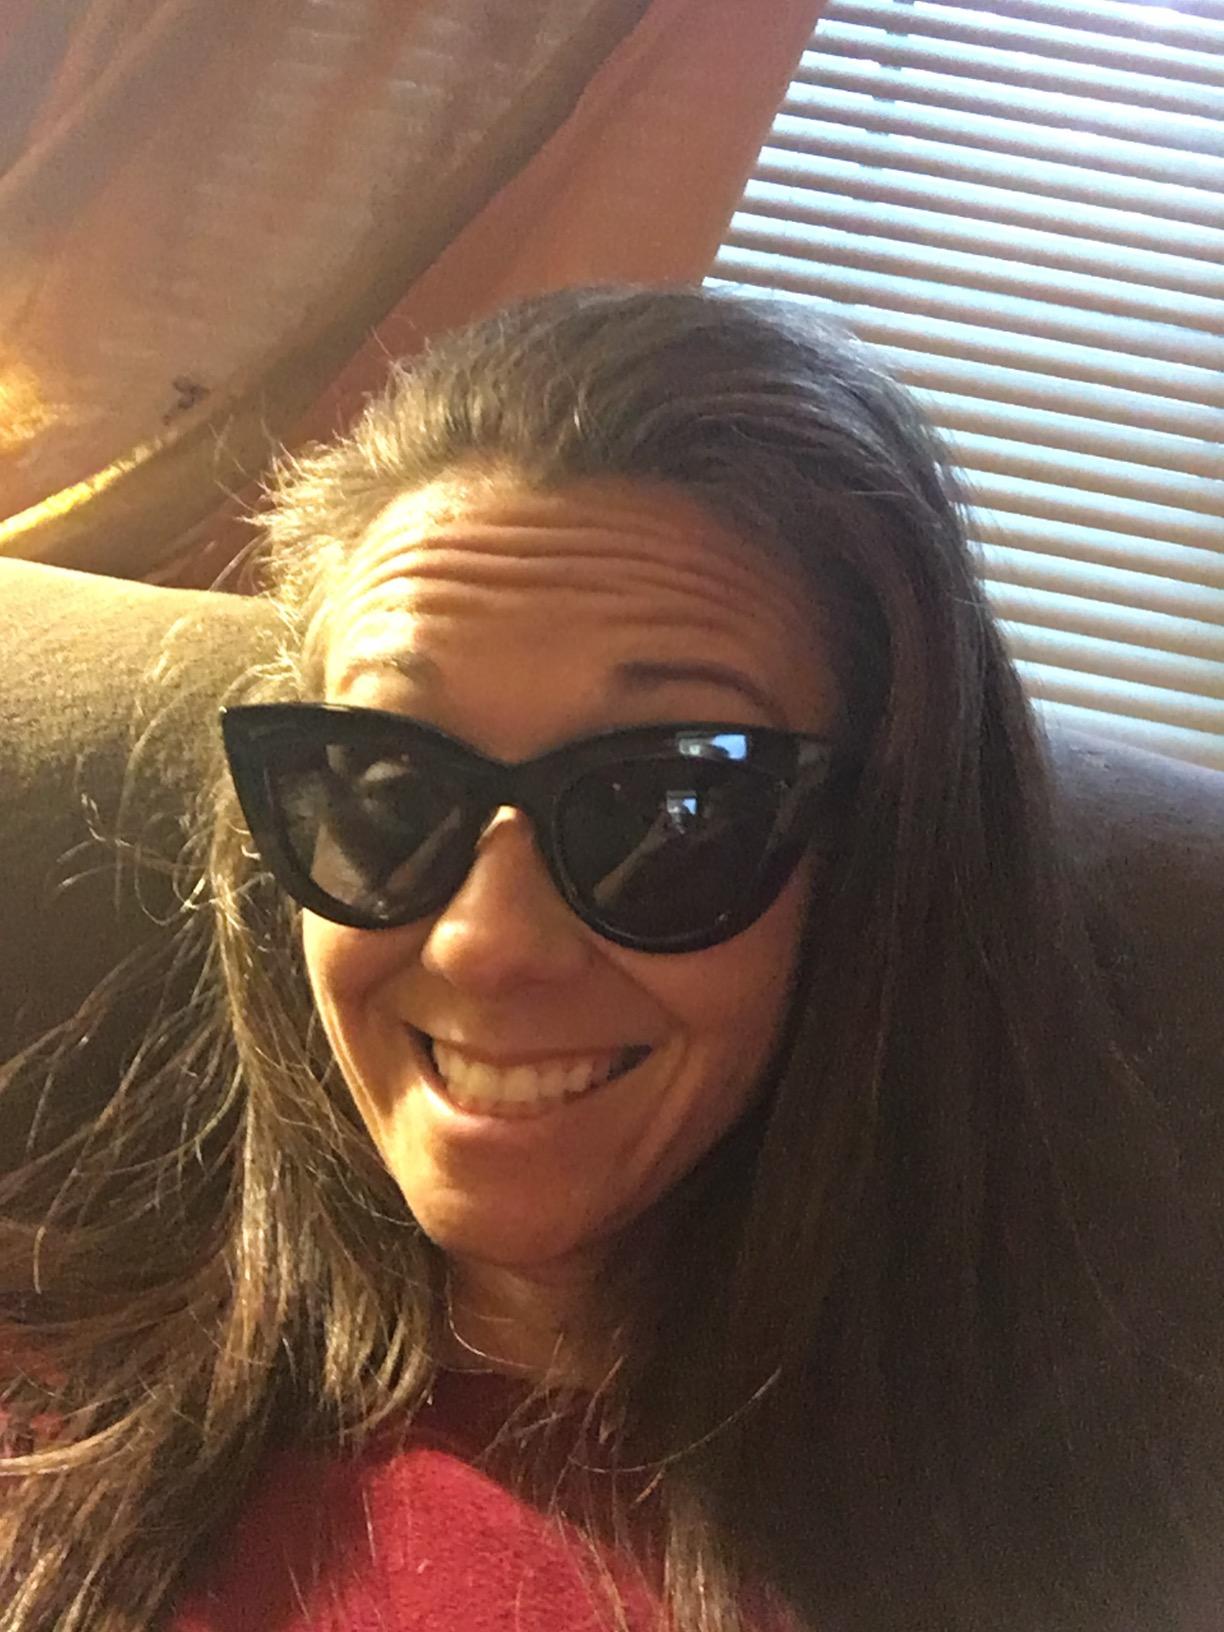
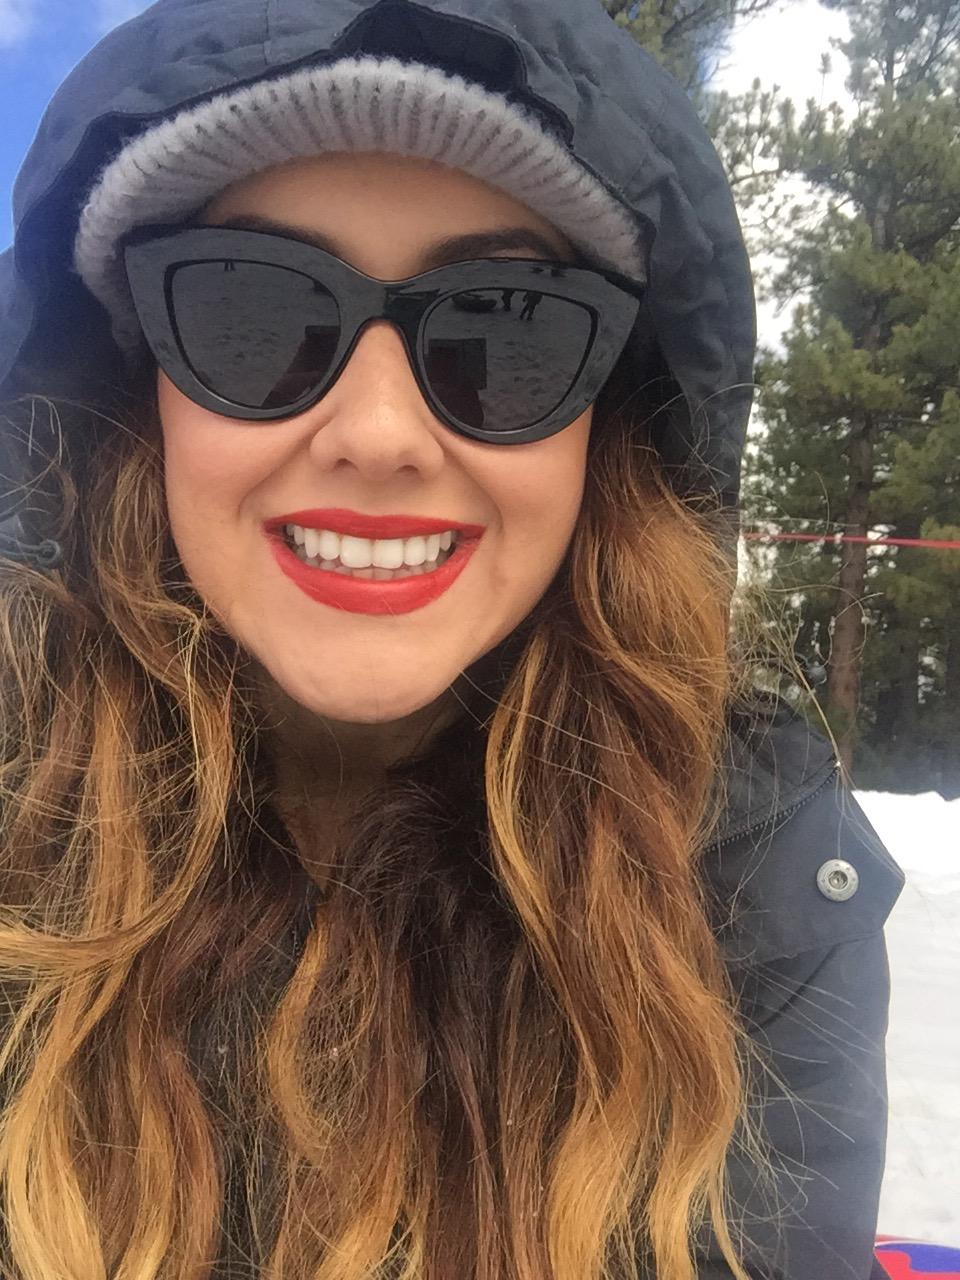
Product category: accessories_sunglasses
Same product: yes